Włodzimierz Kolanowski

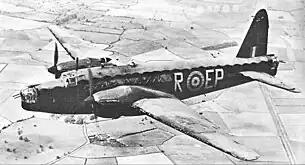
The Merlin-engined Wellington Mark II. Aircraft pictures is of the No. 104 Sqn.

Kolanowski was in command of Vickers Wellington Mark IV (squadron codes GR-Z, serial number "Z1277") on the night 7–8 November 1941 attacking the German city of Mannheim. His aircraft was flown by Sergeant Bolcewicz and it took off at 18:47 hours GMT. The bomber received anti-aircraft flak damage and had to land near Maldegem, Belgium where its entire crew were made prisoners of war. Kolanowski went straight into the prison camp system.